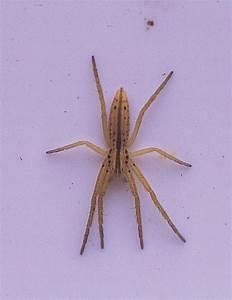
spider